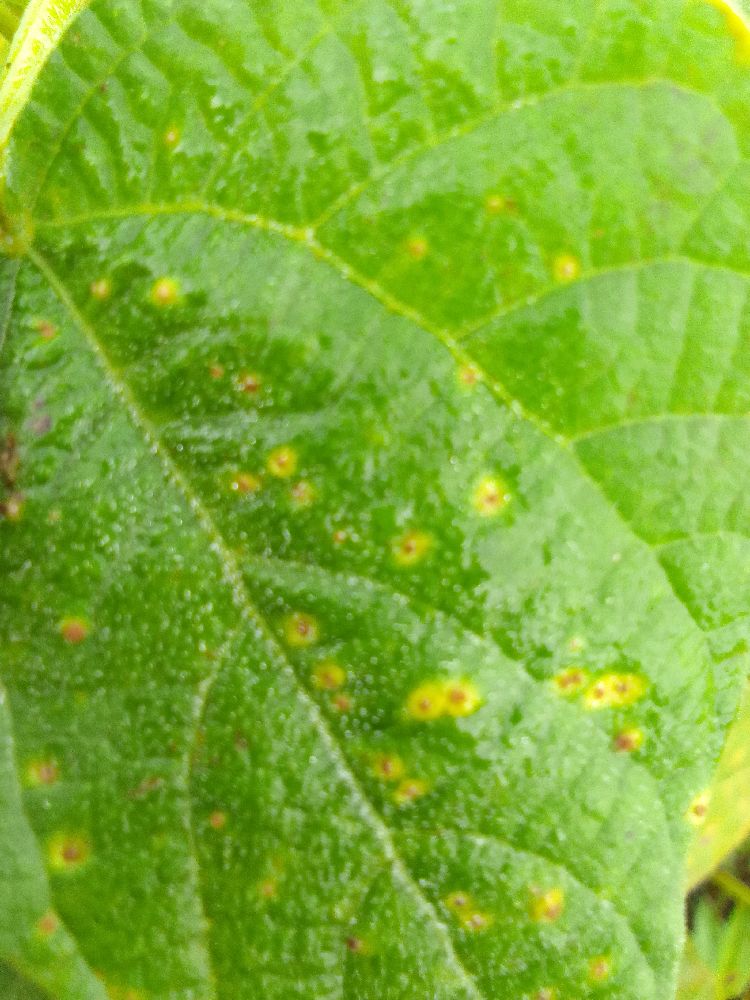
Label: rust